BMW i3

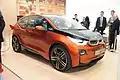
BMW i3 three-door Concept Coupé

BMW unveiled the i3 Concept Coupé study at the 2012 Los Angeles Auto Show. The concept car demonstrated the potential for extending the model range. The three-door hatchback coupe, like the five-door i3 electric hatchback sedan, was propelled by an electric motor developed by the BMW Group, with a maximum output of and peak torque of . Power delivery to the rear wheels was via a single-speed transmission. The li-ion battery pack was placed under the floor and could deliver an all-electric range of . A 34 horsepower REX petroleum engine could be added to extend the car's range to .